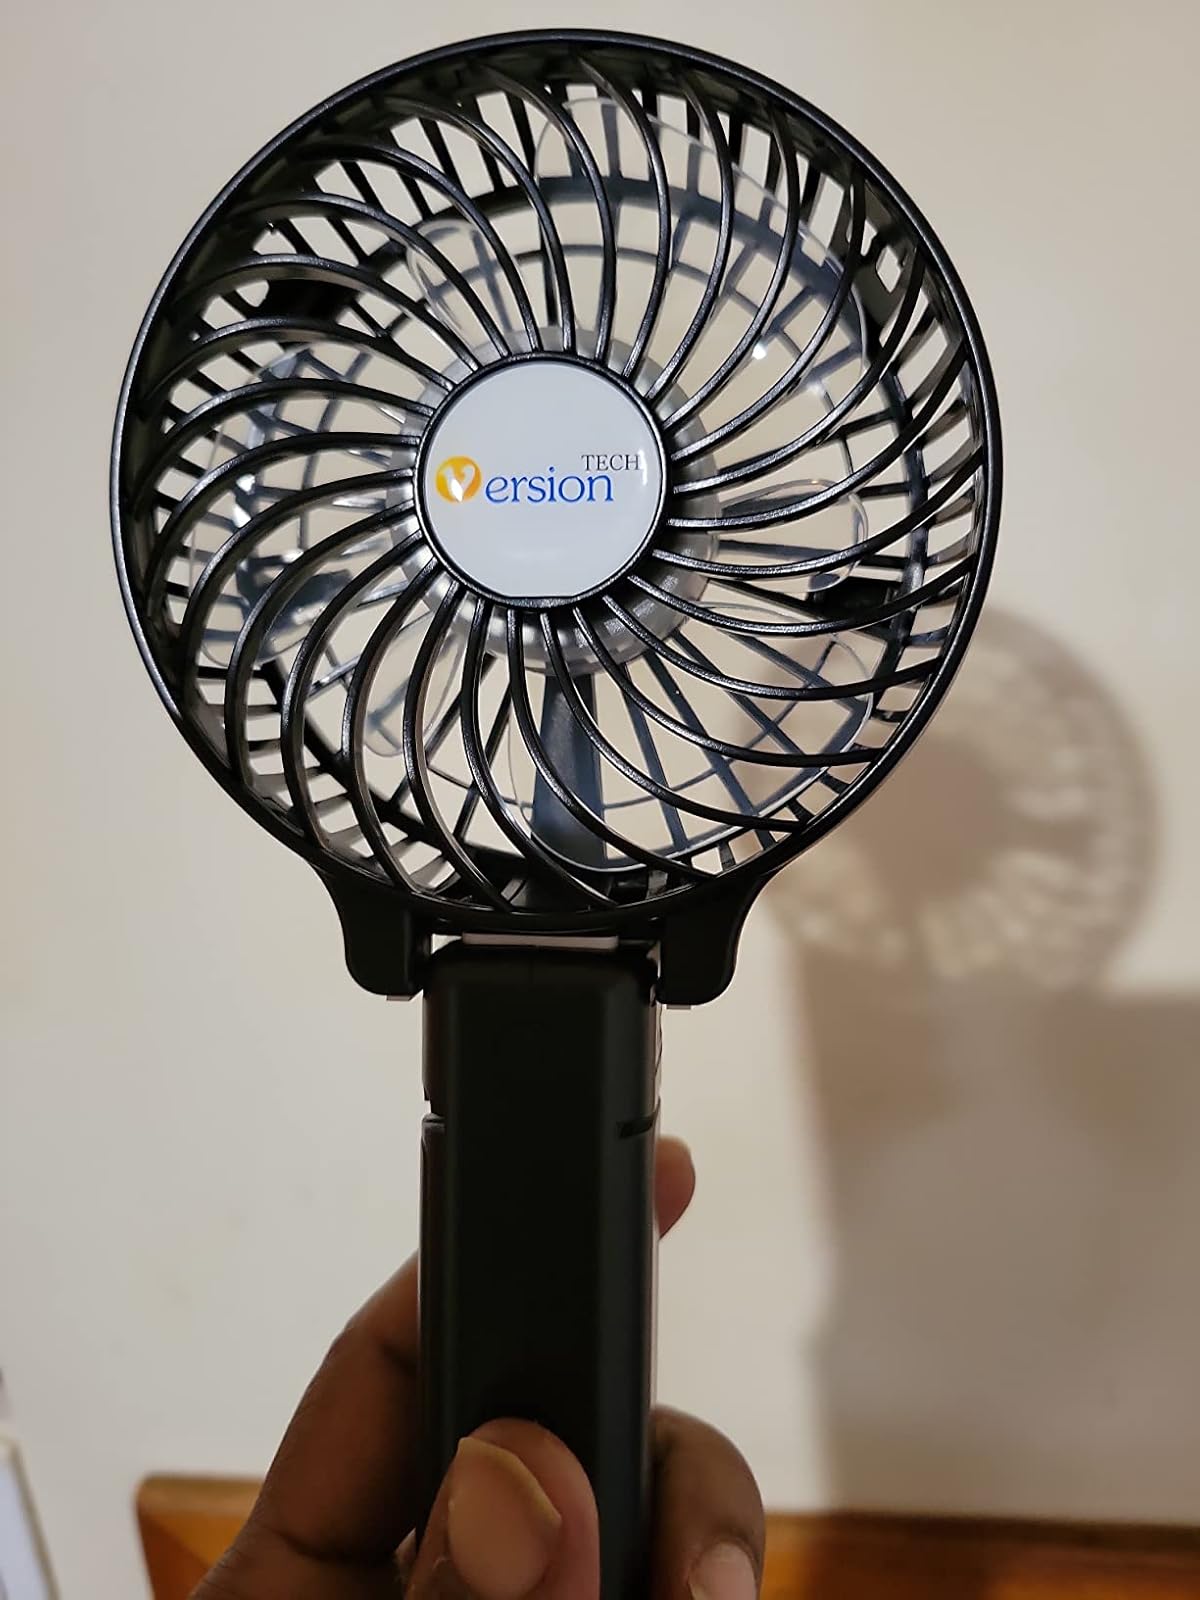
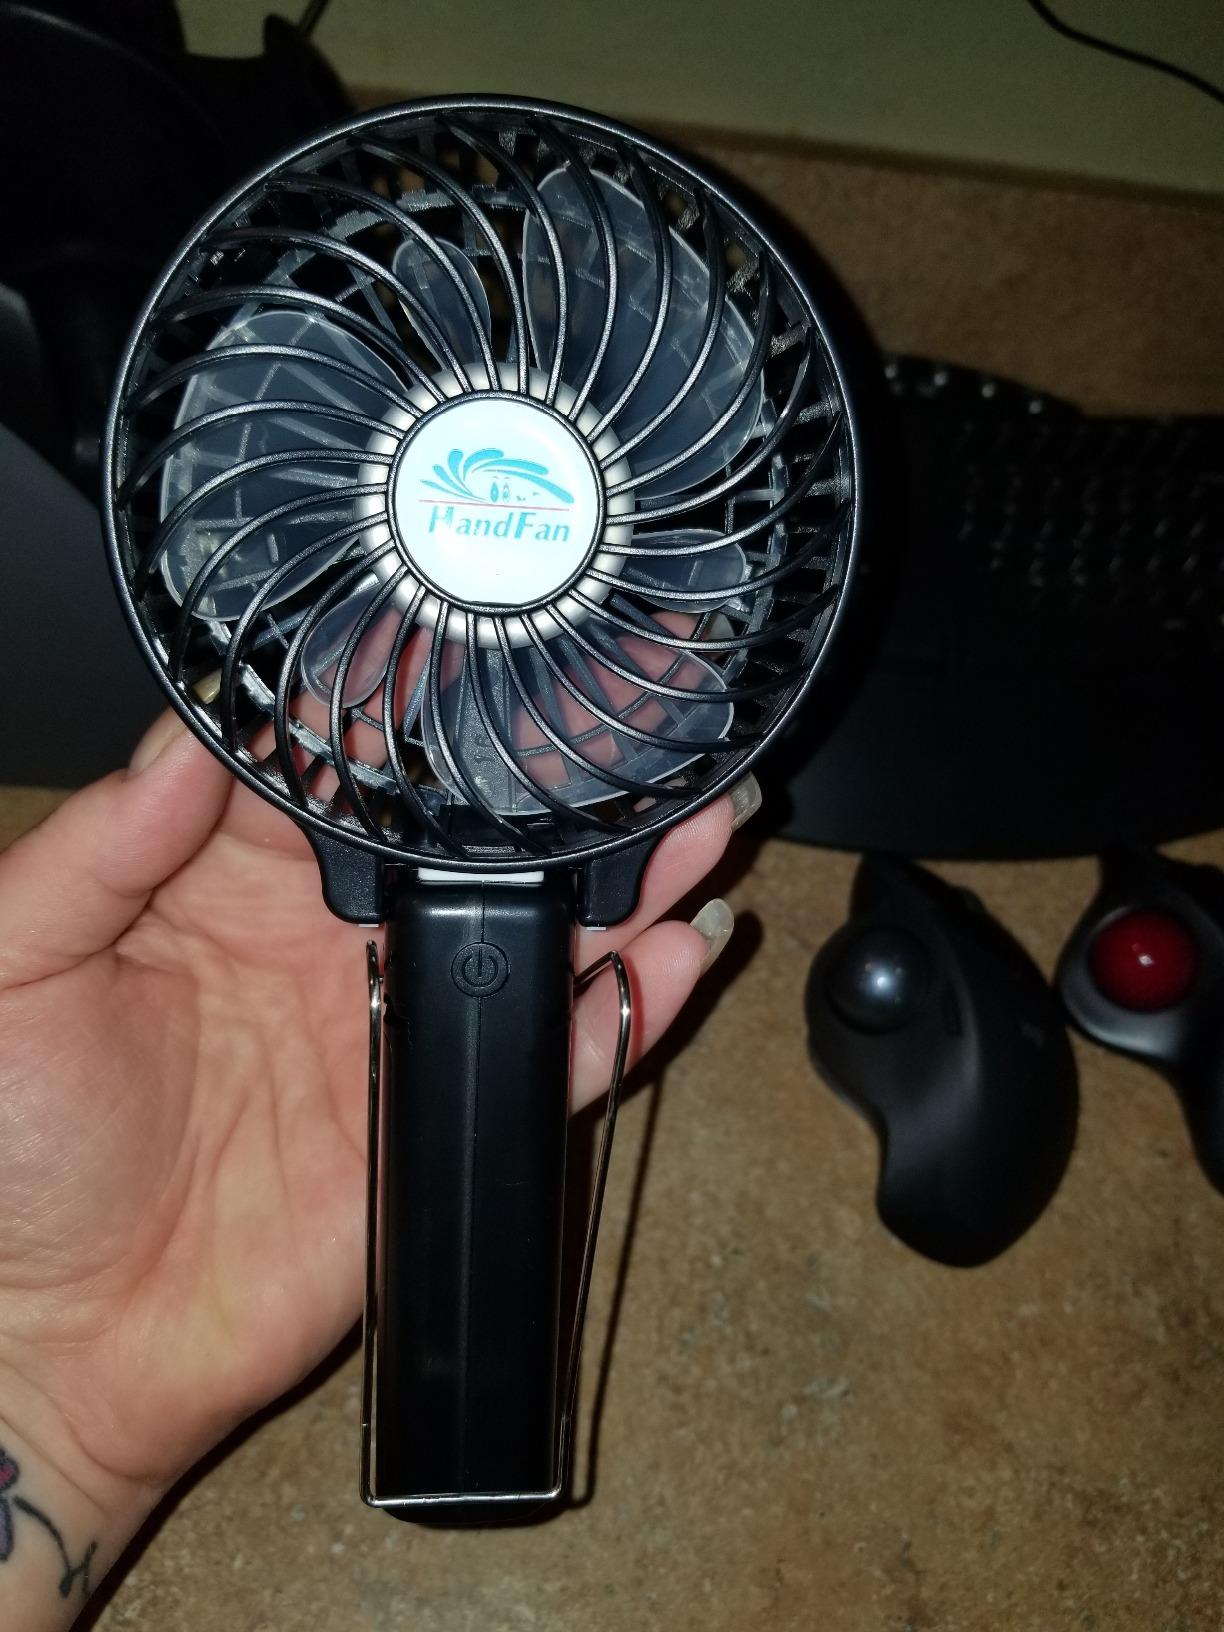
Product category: fan
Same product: yes